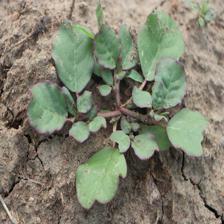
Label: BroadLeafWeed